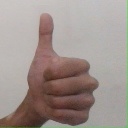
अक्षर: थ